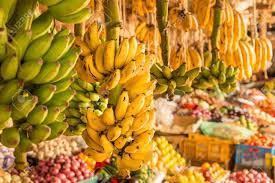
Hapa Kuna mmusaji ambaye ameipanga ndizi zake huku ndizi zimeivaa na pia anauzamatunda tafauti tafauti  katika soko hii na mmuzaji huyu amepanga ndizi Kwa njia nzuri ambayo inawesa kufutia wanunuaji.